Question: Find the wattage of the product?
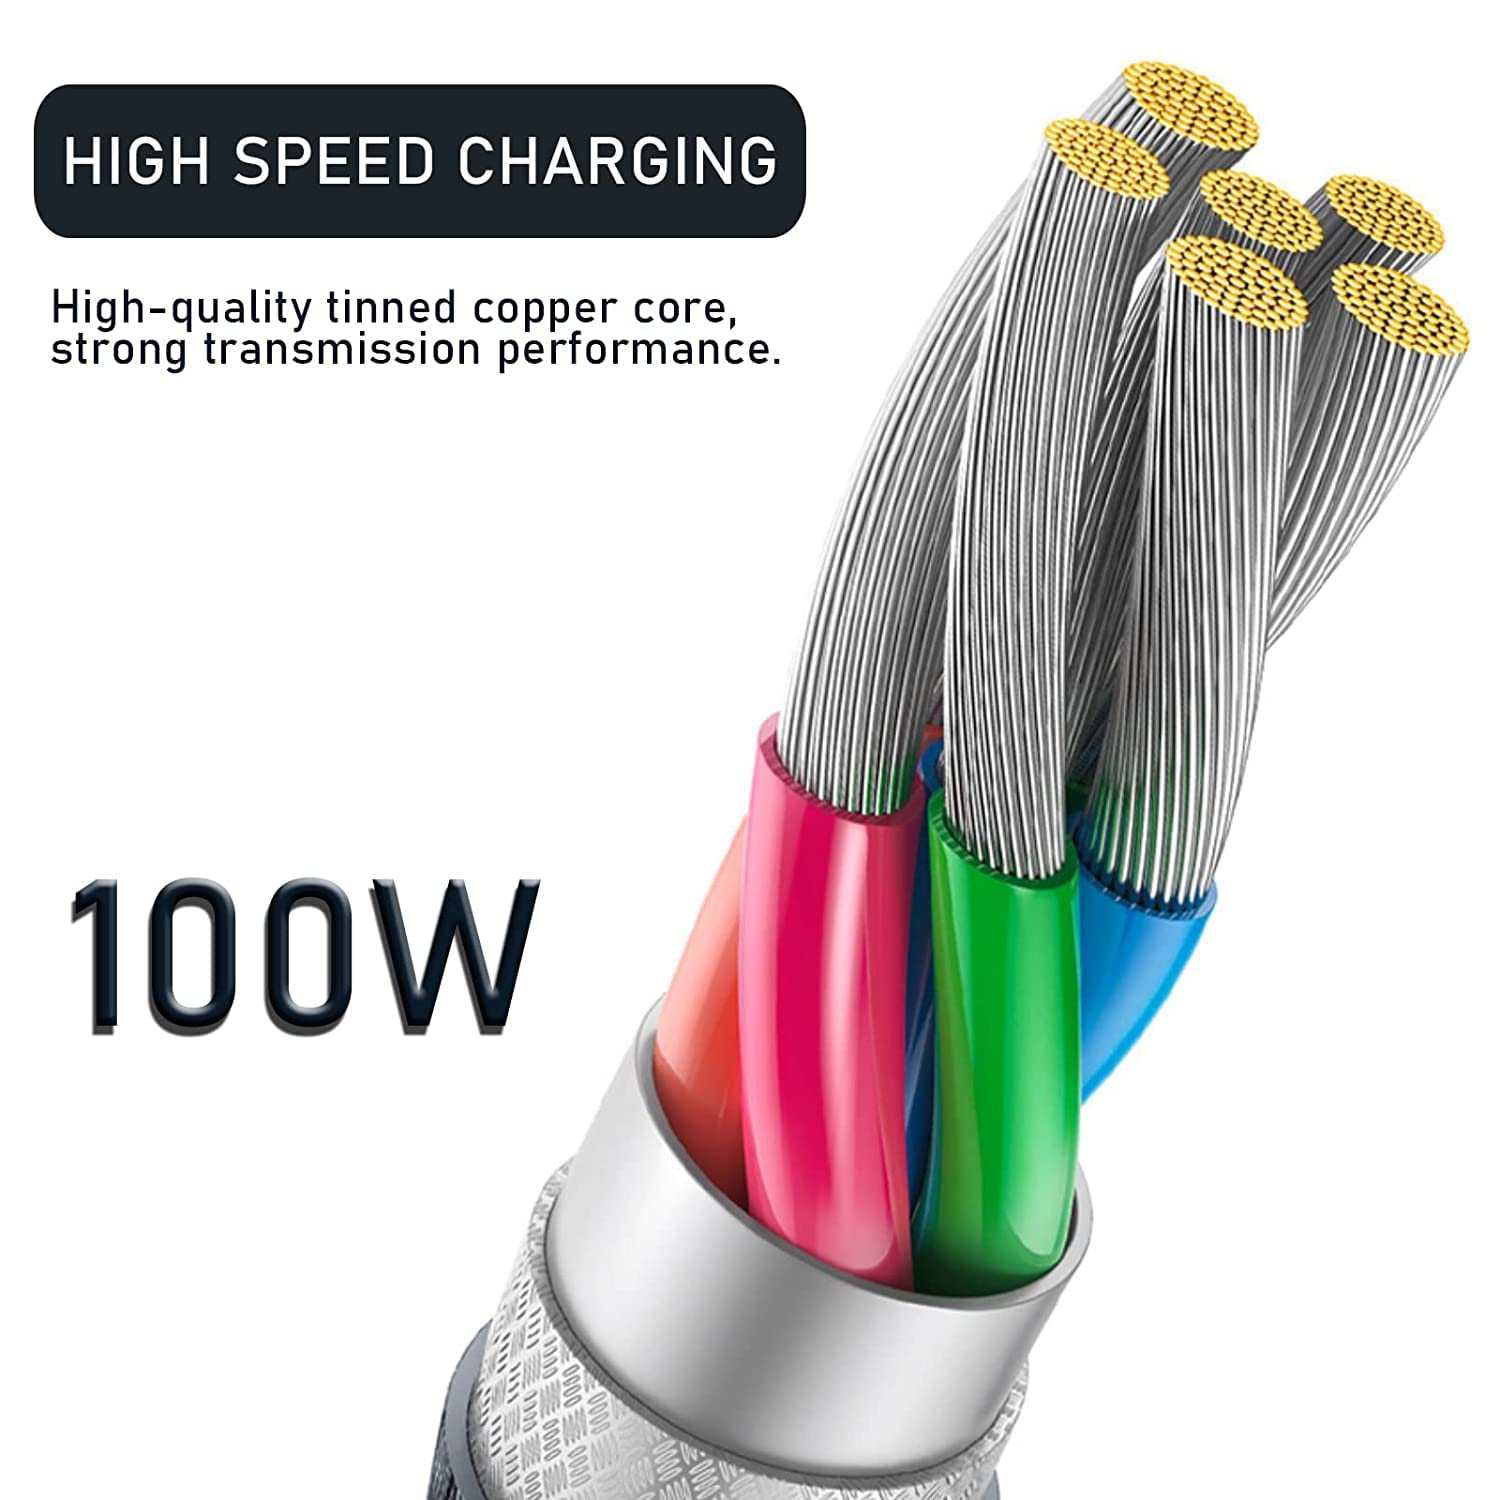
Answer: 100.0 watt